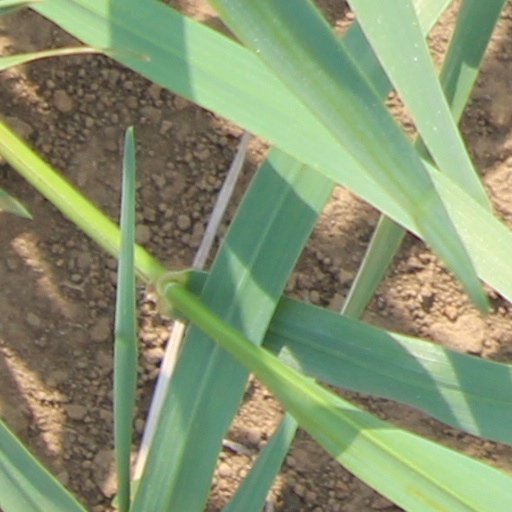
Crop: wheat